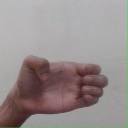
अक्षर: ख